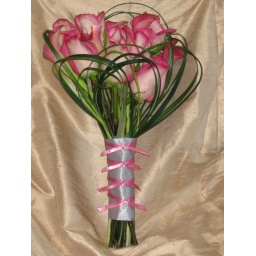
Pink mini calla lilies and pink tipped roses with bear grass and lily grass looped around the base.